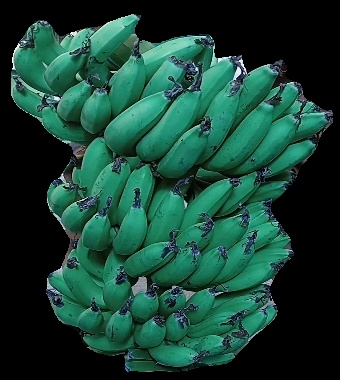
Variety: pachbale
Grade: grade3